B61 nuclear bomb

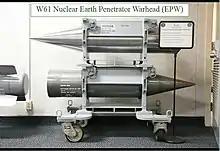
W61 Nuclear Earth Penetrator Warhead

As of 2013 the Pentagon saw the B83 nuclear bomb as a "relic of the Cold War," believing that deploying a megaton-yield gravity bomb, the highest level nuclear weapon left in the U.S. inventory, to Europe was "inconceivable" at this point. It can also only be carried by the B-2 bomber, and integrating it onto additional aircraft would be costly. The Mod 12 upgrade is being pursued as a forward-deployed tactical/strategic nuclear weapon to protect NATO and Asian allies since it can be used from dual-capable fighter aircraft, as well as planned to arm the F-35 and B-21 Raider, and its lower yield options make it more flexible with less collateral effects. Recapitalizing the B61 is hoped to lead to the retirement of the B83, resulting in the elimination of the last megaton-yield U.S. bomb and leave the B61-series as the only U.S. gravity nuclear bomb.